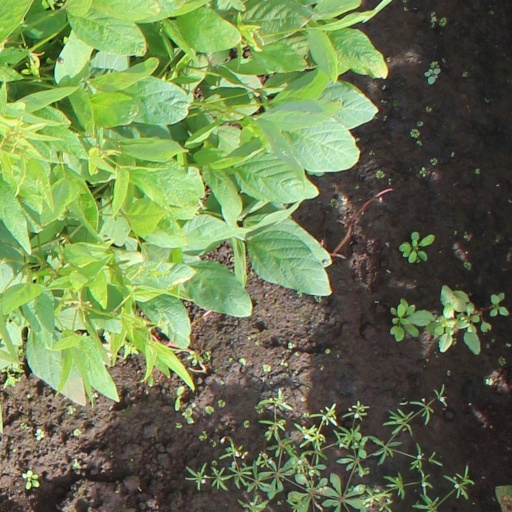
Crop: soybean